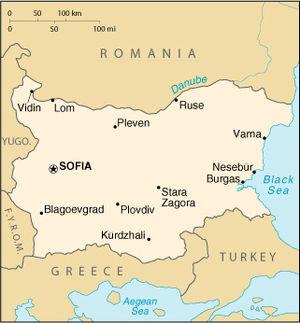
Cet article reprend les principales villes de Bulgarie classées par leur population suivant les derniers recensements.